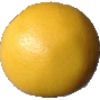
Label: white_grapefruit